May It Please the Court

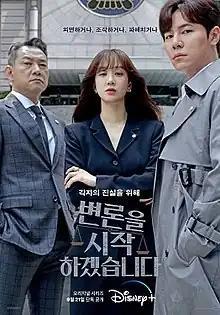
Promotional poster

May It Please the Court is a South Korean television series directed by Kang Min-goo and starring Jung Ryeo-won, Lee Kyu-hyung, Jung Jin-young, and Kim Hye-eun. It was released on all Disney Streaming services on September 21, 2022, including Hulu in United States and Star by Disney+ in selected regions. This drama is an adaptation of the book "Let Me Start the Argument" by Jeong Hye-jin, a lawyer who specializes in public defenders and has been defending the socially disadvantaged, and features vivid stories of real-life cases from the book.